American realism

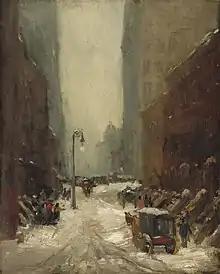
Robert Henri, "Snow in New York", 1902, oil on canvas, National Gallery of Art, Washington, DC

Robert Henri (1865–1921) was an important American Realist and a member of The Ashcan school. Henri was interested in the spectacle of common life. He focused on individuals, strangers, quickly passing in the streets in towns and cities. His was a sympathetic rather than a comic portrayal of people, often using a dark background to add to the warmth of the person depicted. Henri's works were characterized by vigorous brushstrokes and bold impasto which stressed the materiality of the paint. Henri influenced Glackens, Luks, Shinn and Sloan. In 1906, he was elected to the National Academy of Design, but when painters in his circle were rejected for the academy's 1907 exhibition, he accused fellow jurors of bias and walked off the jury, resolving to organize a show of his own. He later referred to the academy as "a cemetery of art".